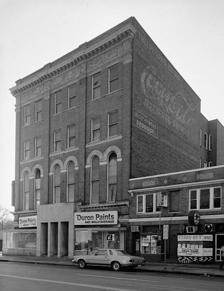
Building: True Reformer Building
Country: United States of America
Year built: 1903
United States historic place True Reformer Building U.S. National Register of Historic Places U.S. Historic district Contributing property True Reformer Building in 1979 Location 1200 U Street , NW , Washington, District of Columbia , U.S. Coordinates 38°55′0″N 77°1′43″W / 38.91667°N 77.02861°W / 38.91667; -77.02861 Area 0.3 acres (0.12 ha) Built 1903 ; 122 years ago ( 1903 ) Architect John Anderson Lankford Part of Greater U Street Historic District ( ID93001129 ) NRHP reference No. 88003063 Added to NRHP January 9, 1989 The True Reformer Building is an historic building constructed for the Grand United Order of True Reformers , an African American organization founded by William Washington Browne . The building is at 1200 U Street , Northwest, Washington, D.C. in the U Street Corridor (Cardozo/Shaw) neighborhood. It was designed by John Anderson Lankford . The building was commissioned by the Grand United Order of True Reformers in 1902. It was dedicated on July 15, 1903. Building history See also: Grand United Order of True Reformers As seen from Ben's Chili Bowl in 2007 with Duke Ellington mural Duke Ellington Mural It was designed by John Anderson Lankford , the city’s first African-American registered architect. The building was commissioned by the Grand United Order of True Reformers in 1902, and was dedicated on July 15, 1903. The Grand United Order of True Reformers started in 1873 as an African American fraternal association and temperance organization ; and was re-organized in c. 1875 into the Grand Fountain of the United Order of True Reformers in Richmond, Virginia, as a business venture founded by William Washington Browne , before their dissolution in 1934. At one point, it was the largest black fraternal society and black-owned business in the United States. A .W. Holmes was president of the group in 1911 as retrenchment was sought and board membership included Adolphus Humbles of Lynchburg, Virginia . During the True Reformer Building's dedication in 1903, the Reverend William Lee Taylor stated that the goal was to "put up a building in Washington that would reflect credit upon the Negro race." It is significant that the building took shape as a result of an African American architect, with African American financing, and built with African American hands. The Reformer Building was the first building in the United States to be designed, financed, built, and owned by the African American community after Reconstruction. Ownership changes The Knights of Pythias bought the building in 1917. From 1937 to 1959, the Boys Club of the Metropolitan Police of the District of Columbia, leased the building; Eleanor Roosevelt rededicated the building. Other tenants have included: Washington Conservancy, the DC Chapter of the National Negro Business League , the First Separate Battalion . Duke Ellington gave his first performance here. The building was listed on the National Register of Historic Places in 1989. The Public Welfare Foundation bought it in 1999. It was renovated from the winter of 2000 until February 2001 according to designs by Sorg & Associates. Public art G. Byron Peck 's mural to Duke Ellington on the side of the building used to overlook the U Street Metro station. It was completed in 1997, and located on the sidewall of Mood Indigo. It was relocated to the True Reformer Building. The mural was removed in 2012 for restoration. Its removal was made permanent in 2013 due to damage. On 3 May 2019 a replica of the mural was returned to the building References